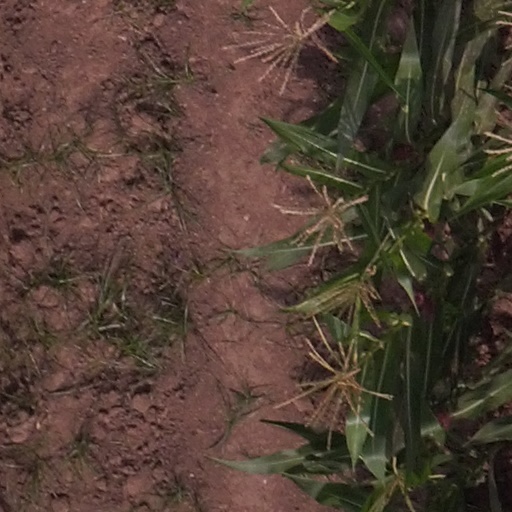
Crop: maize; corn